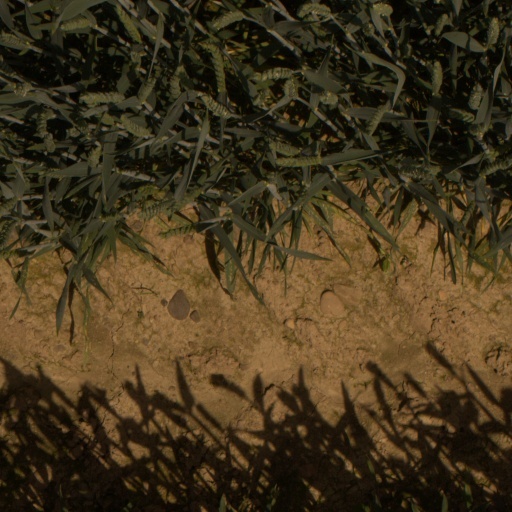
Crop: wheat